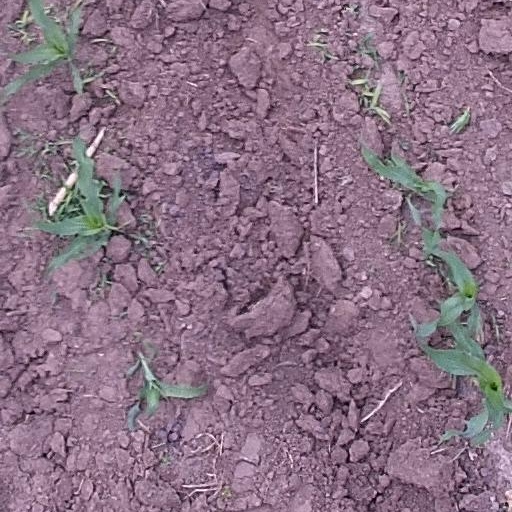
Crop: maize; corn